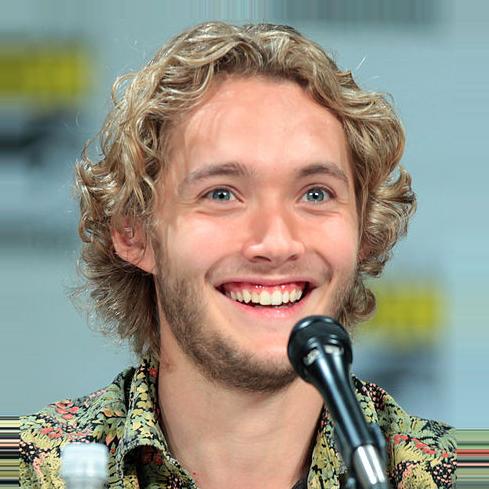
Age: 22